Arnold Bax

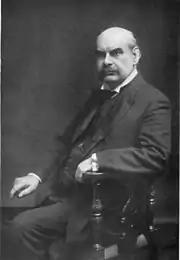
Frederick Corder (in 1913), Bax's composition teacher

In 1900 Bax moved on to the Royal Academy of Music, where he remained until 1905, studying composition with Frederick Corder and piano with Tobias Matthay. Corder was a devotee of the works of Wagner, whose music was Bax's principal inspiration in his early years. He later observed, "For a dozen years of my youth I wallowed in Wagner's music to the almost total exclusion – until I became aware of Richard Strauss – of any other". Bax also discovered and privately studied the works of Debussy, whose music, like that of Strauss, was frowned on by the largely conservative faculty of the academy.